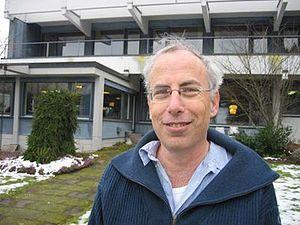
Gil Kalai est un mathématicien et informaticien israélien qui travaille en algorithmique, notamment en optimisation linéaire et en combinatoire.